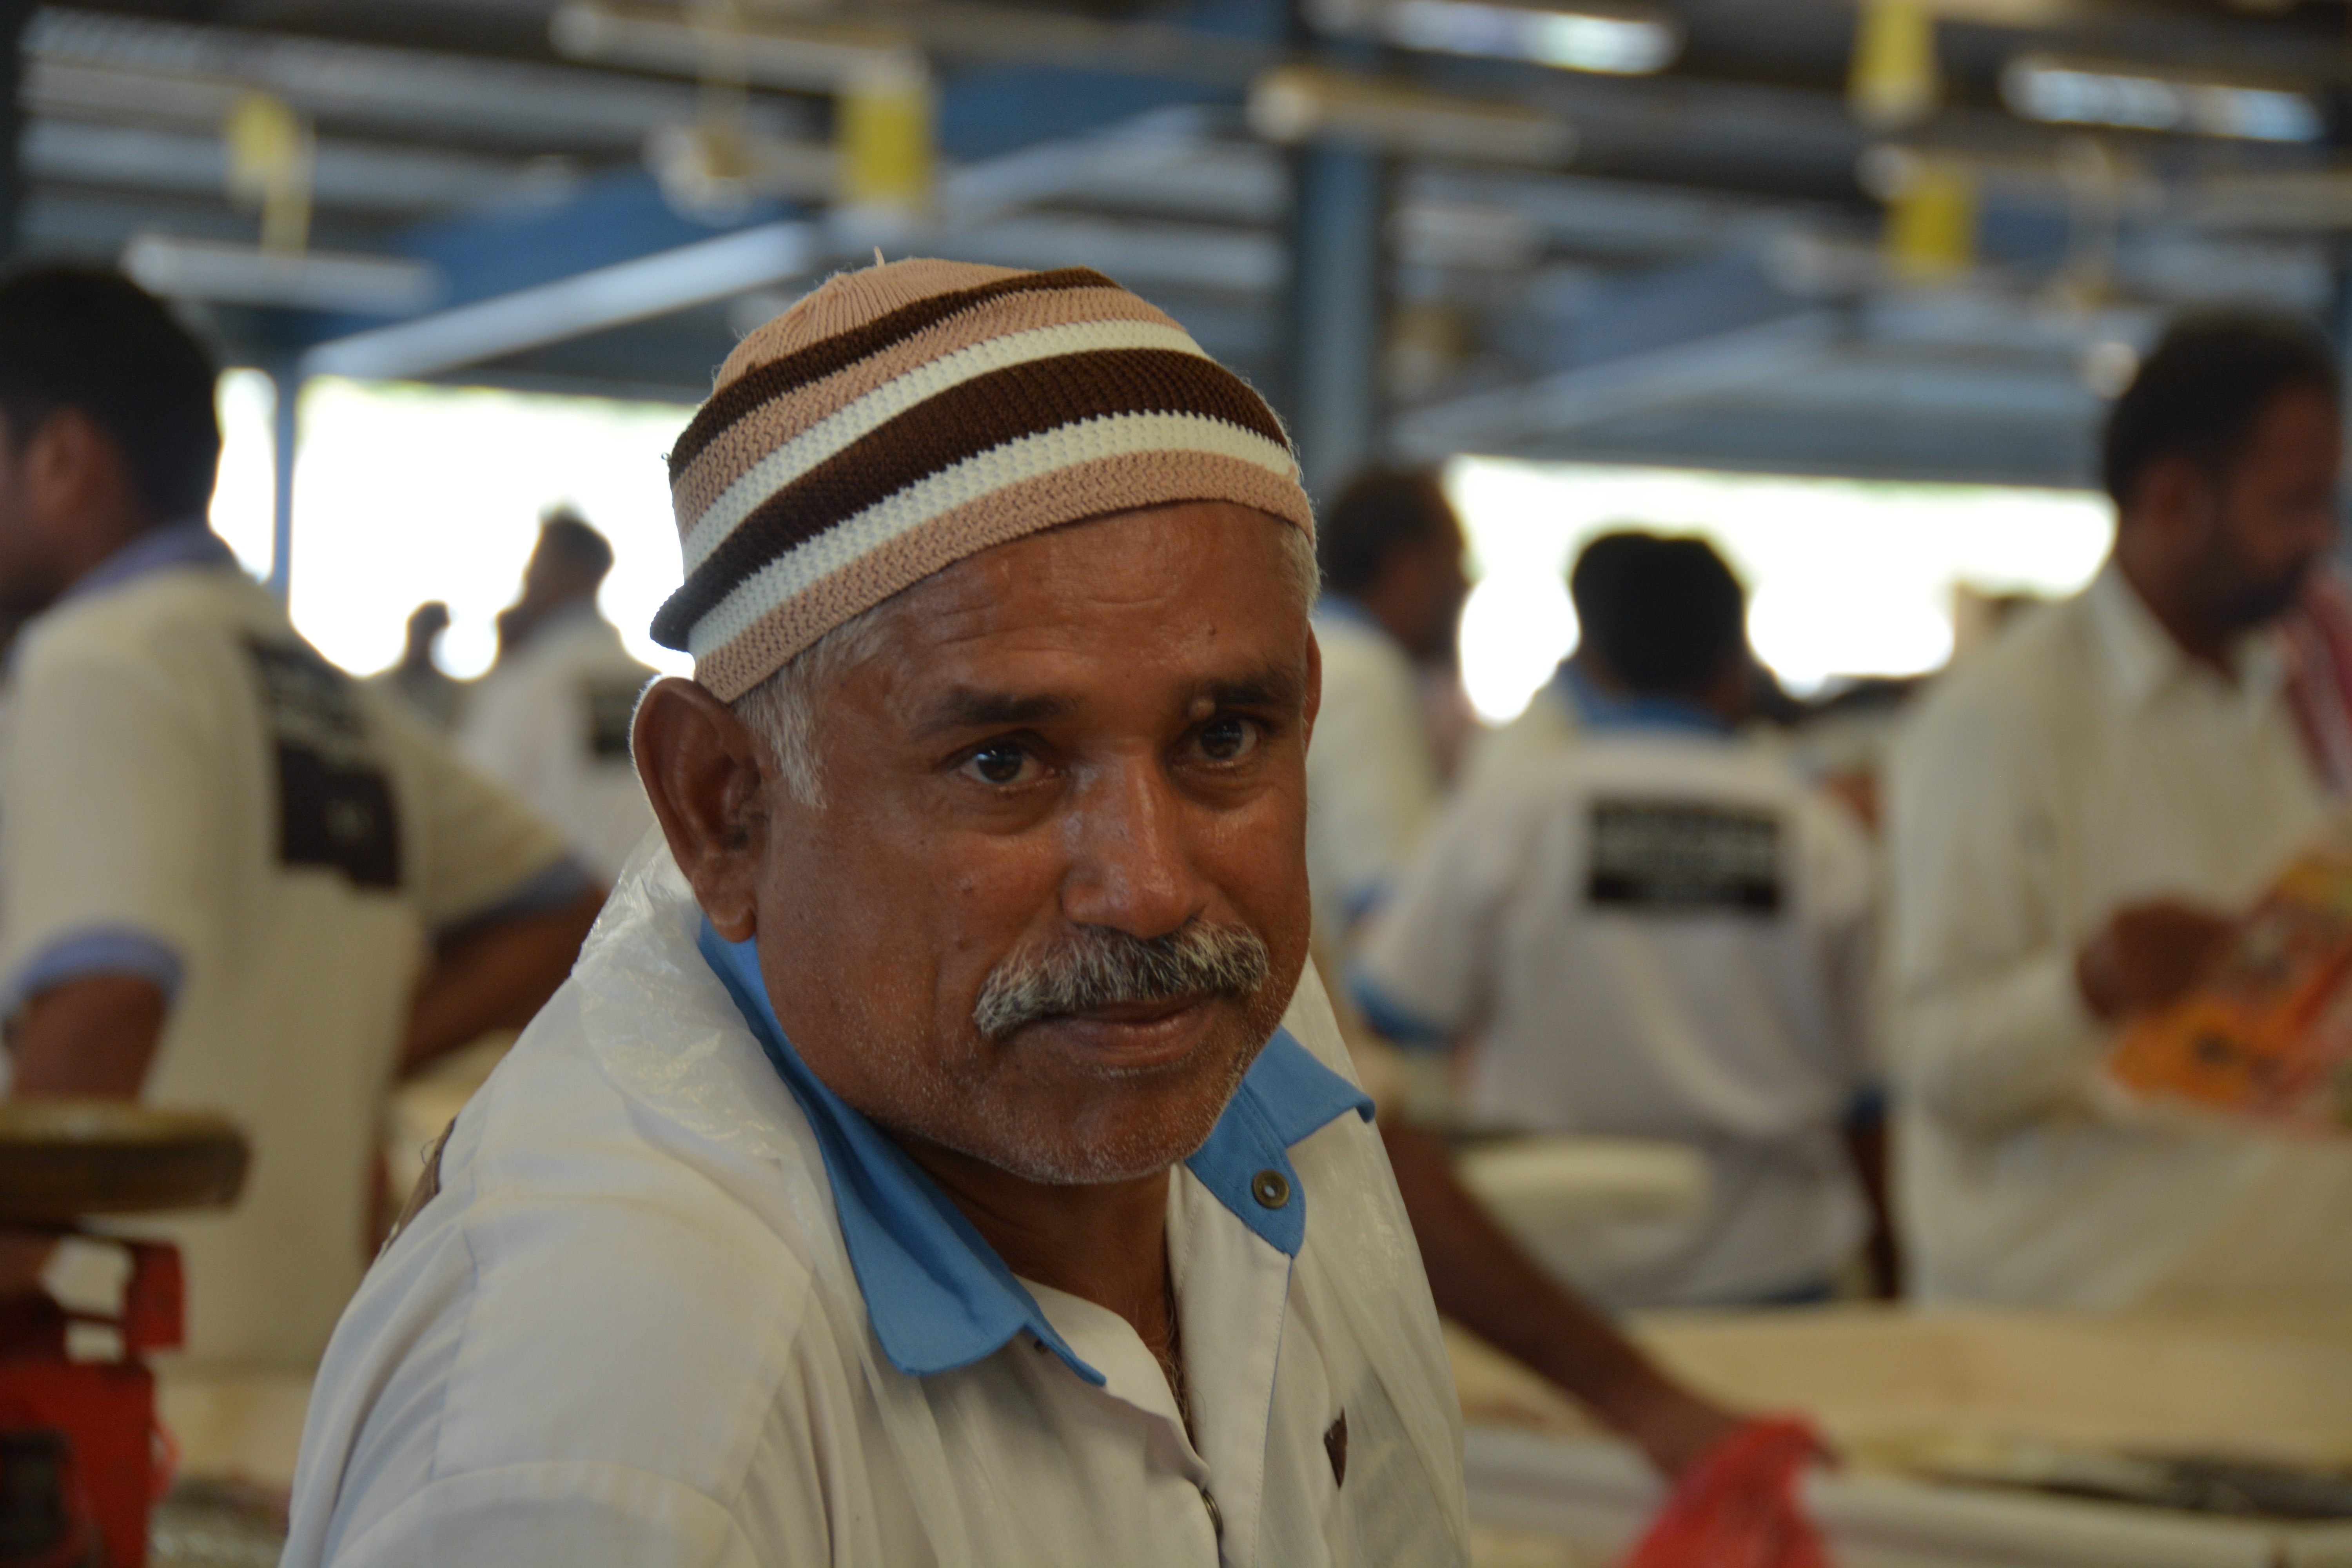
person, people, dubai, fish market, temple, workers, pride, laborer, showtime